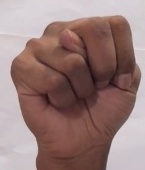
ASL sign: N